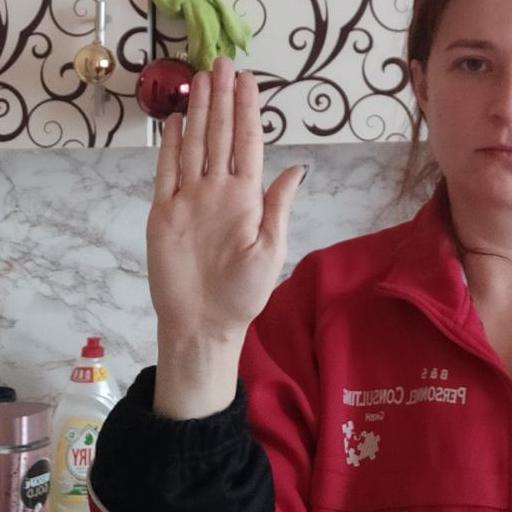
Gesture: stop